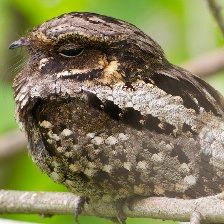
Species: EASTERN WIP POOR WILL
Scientific name: ANTROSTOMUS VOCIFERUS